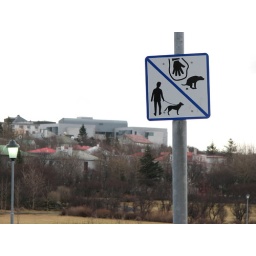
Despite web legends to the contrary, dogs are allowed in Reykjavik, and a dog in a park is like a bear in the woods.